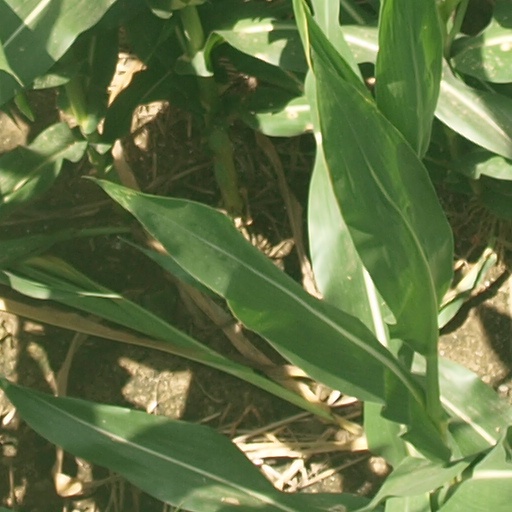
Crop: maize; corn